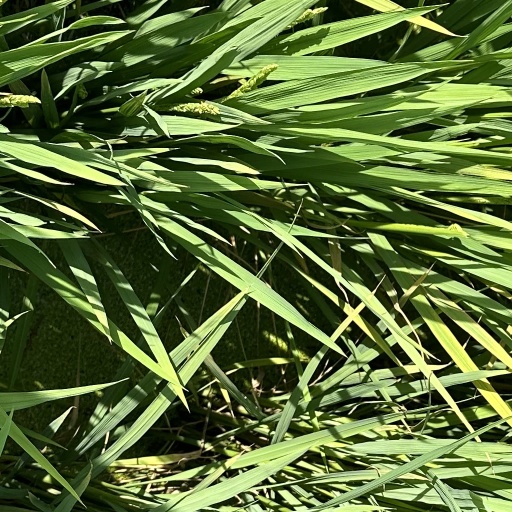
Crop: rice